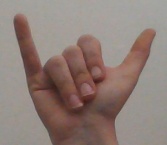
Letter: ya